2024 General Tire 200 (Talladega)

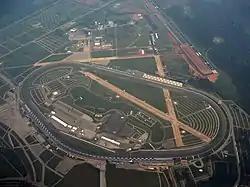
Talladega Superspeedway, the circuit where the race will be held.

Talladega Superspeedway, formerly known as Alabama International Motor Speedway, is a motorsports complex located north of Talladega, Alabama. It is located on the former Anniston Air Force Base in the small city of Lincoln. A tri-oval, the track was constructed in 1969 by the International Speedway Corporation, a business controlled by the France family. Talladega is most known for its steep banking. The track currently hosts NASCAR's Cup Series, Xfinity Series and Craftsman Truck Series. Talladega is the longest NASCAR oval with a length of 2.66-mile-long (4.28 km) tri-oval like the Daytona International Speedway, which is 2.5-mile-long (4.0 km).